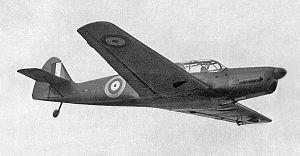
Bernd Rosemeyer, né le 14 octobre 1909 à Lingen et mort le 28 janvier 1938 sur l'autoroute Francfort-Darmstadt, est un pilote automobile allemand. Il est considéré comme l'un des plus grands pilotes de course d'avant-guerre. Pendant sa courte carrière, interrompue par un accident, il marqua le sport automobile et s'imposa comme un ténor de la discipline.